Animal Locomotion

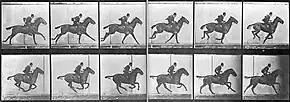
Horse galloping

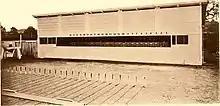
"The Horse in Motion", 24-camera rig with tripwires

Animal Locomotion: An Electro-photographic Investigation of Consecutive Phases of Animal Movements is a series of scientific photographs by Eadweard Muybridge made in 1884 and 1885 at the University of Pennsylvania, to study motion in animals (including humans). Published in July 9, 1887, the chronophotographic series comprised 781 collotype plates, each containing up to 36 pictures of the different phases of a specific motion of one subject (over 20,000 images in total).